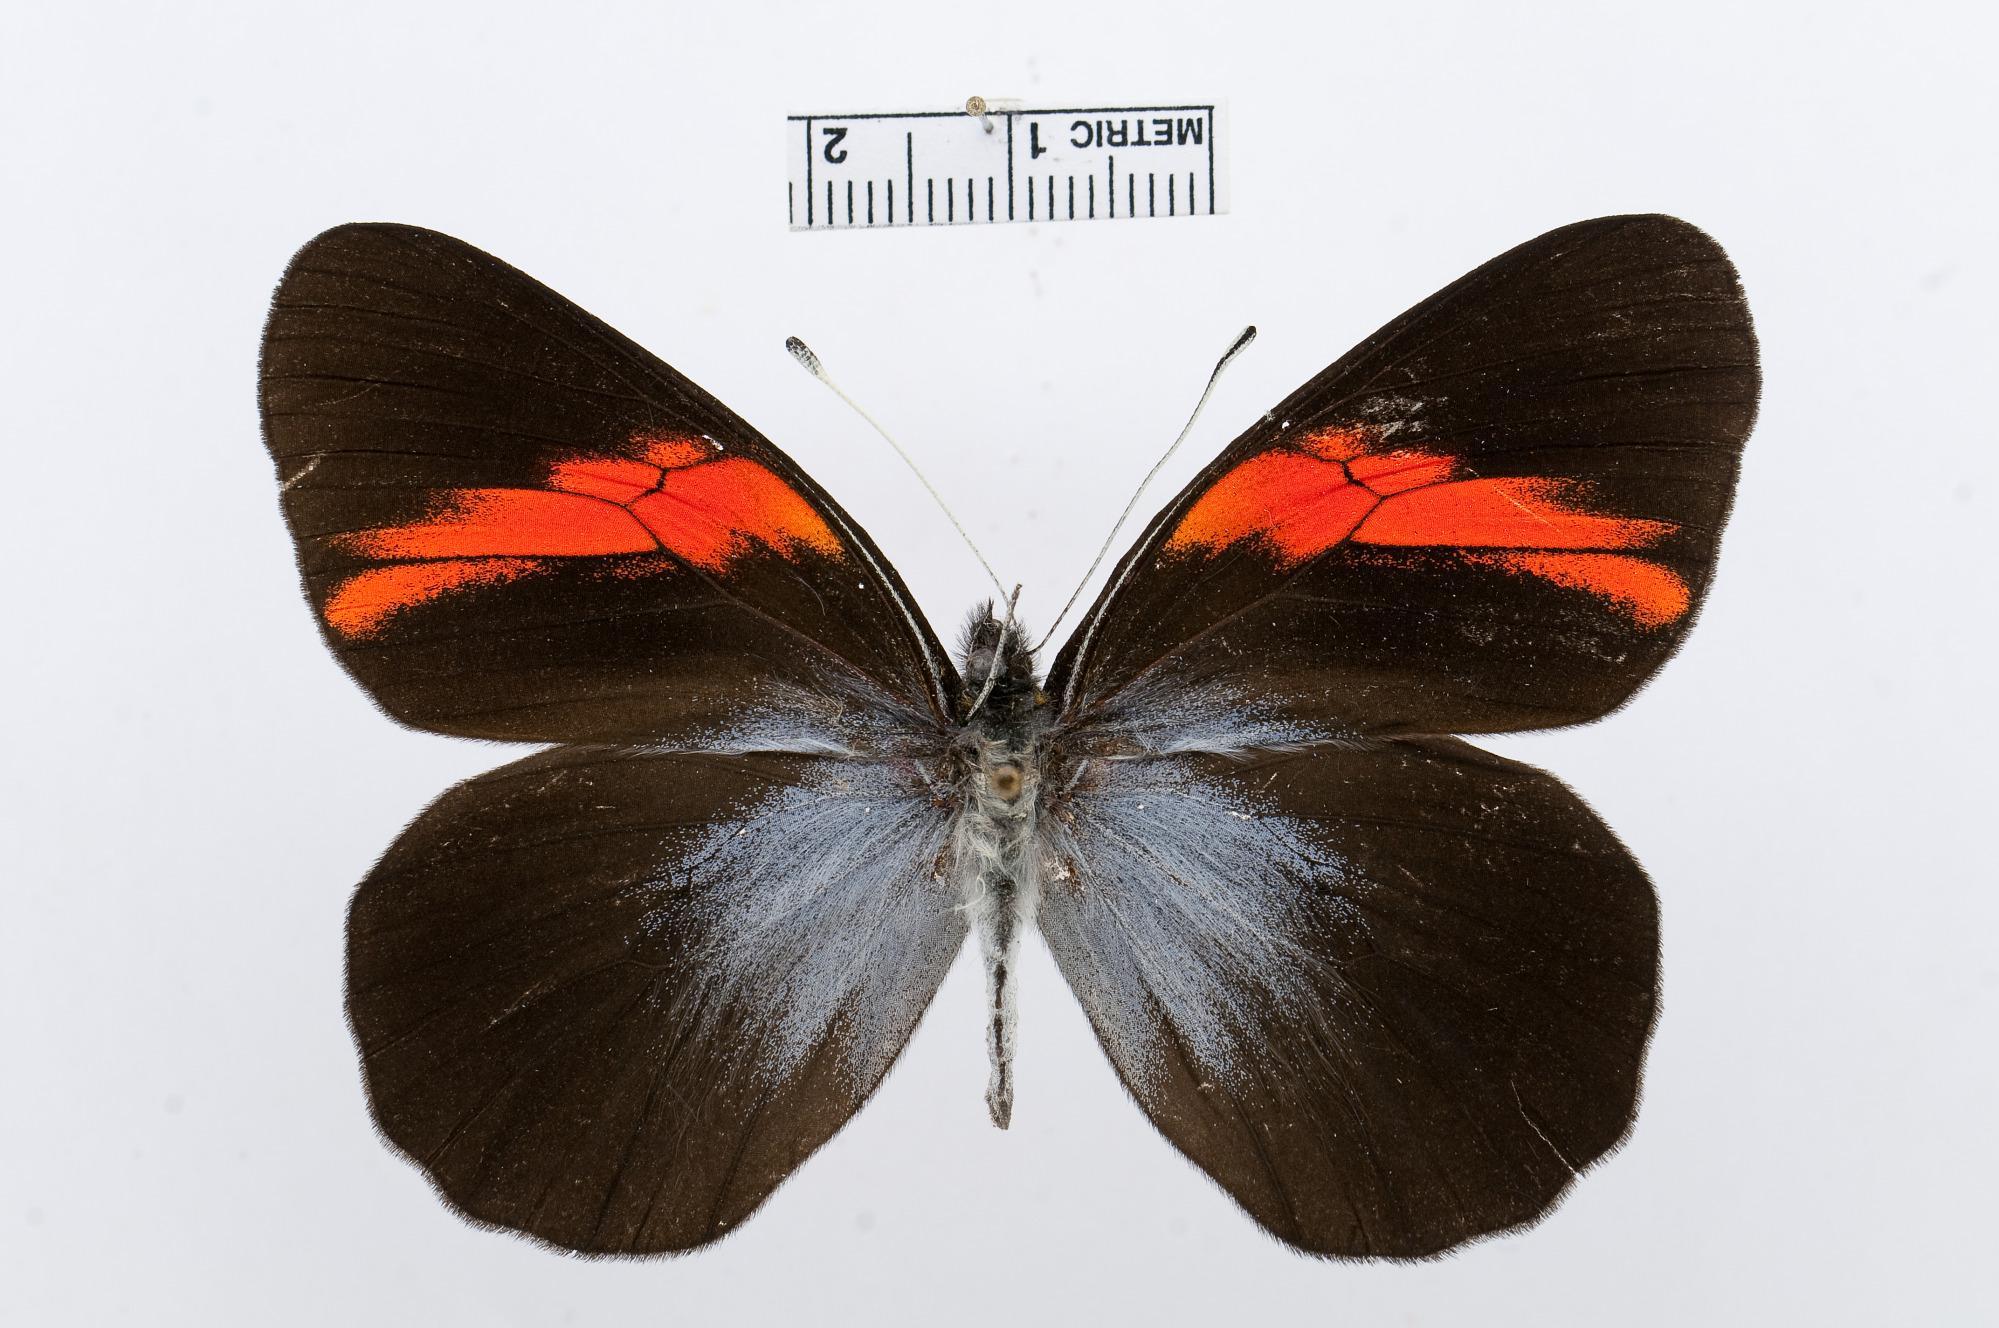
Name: Pereute leucodrosime
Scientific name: Pereute leucodrosime
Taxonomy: Animalia, Arthropoda, Hexapoda, Insecta, Lepidoptera, Pieridae, Pierinae